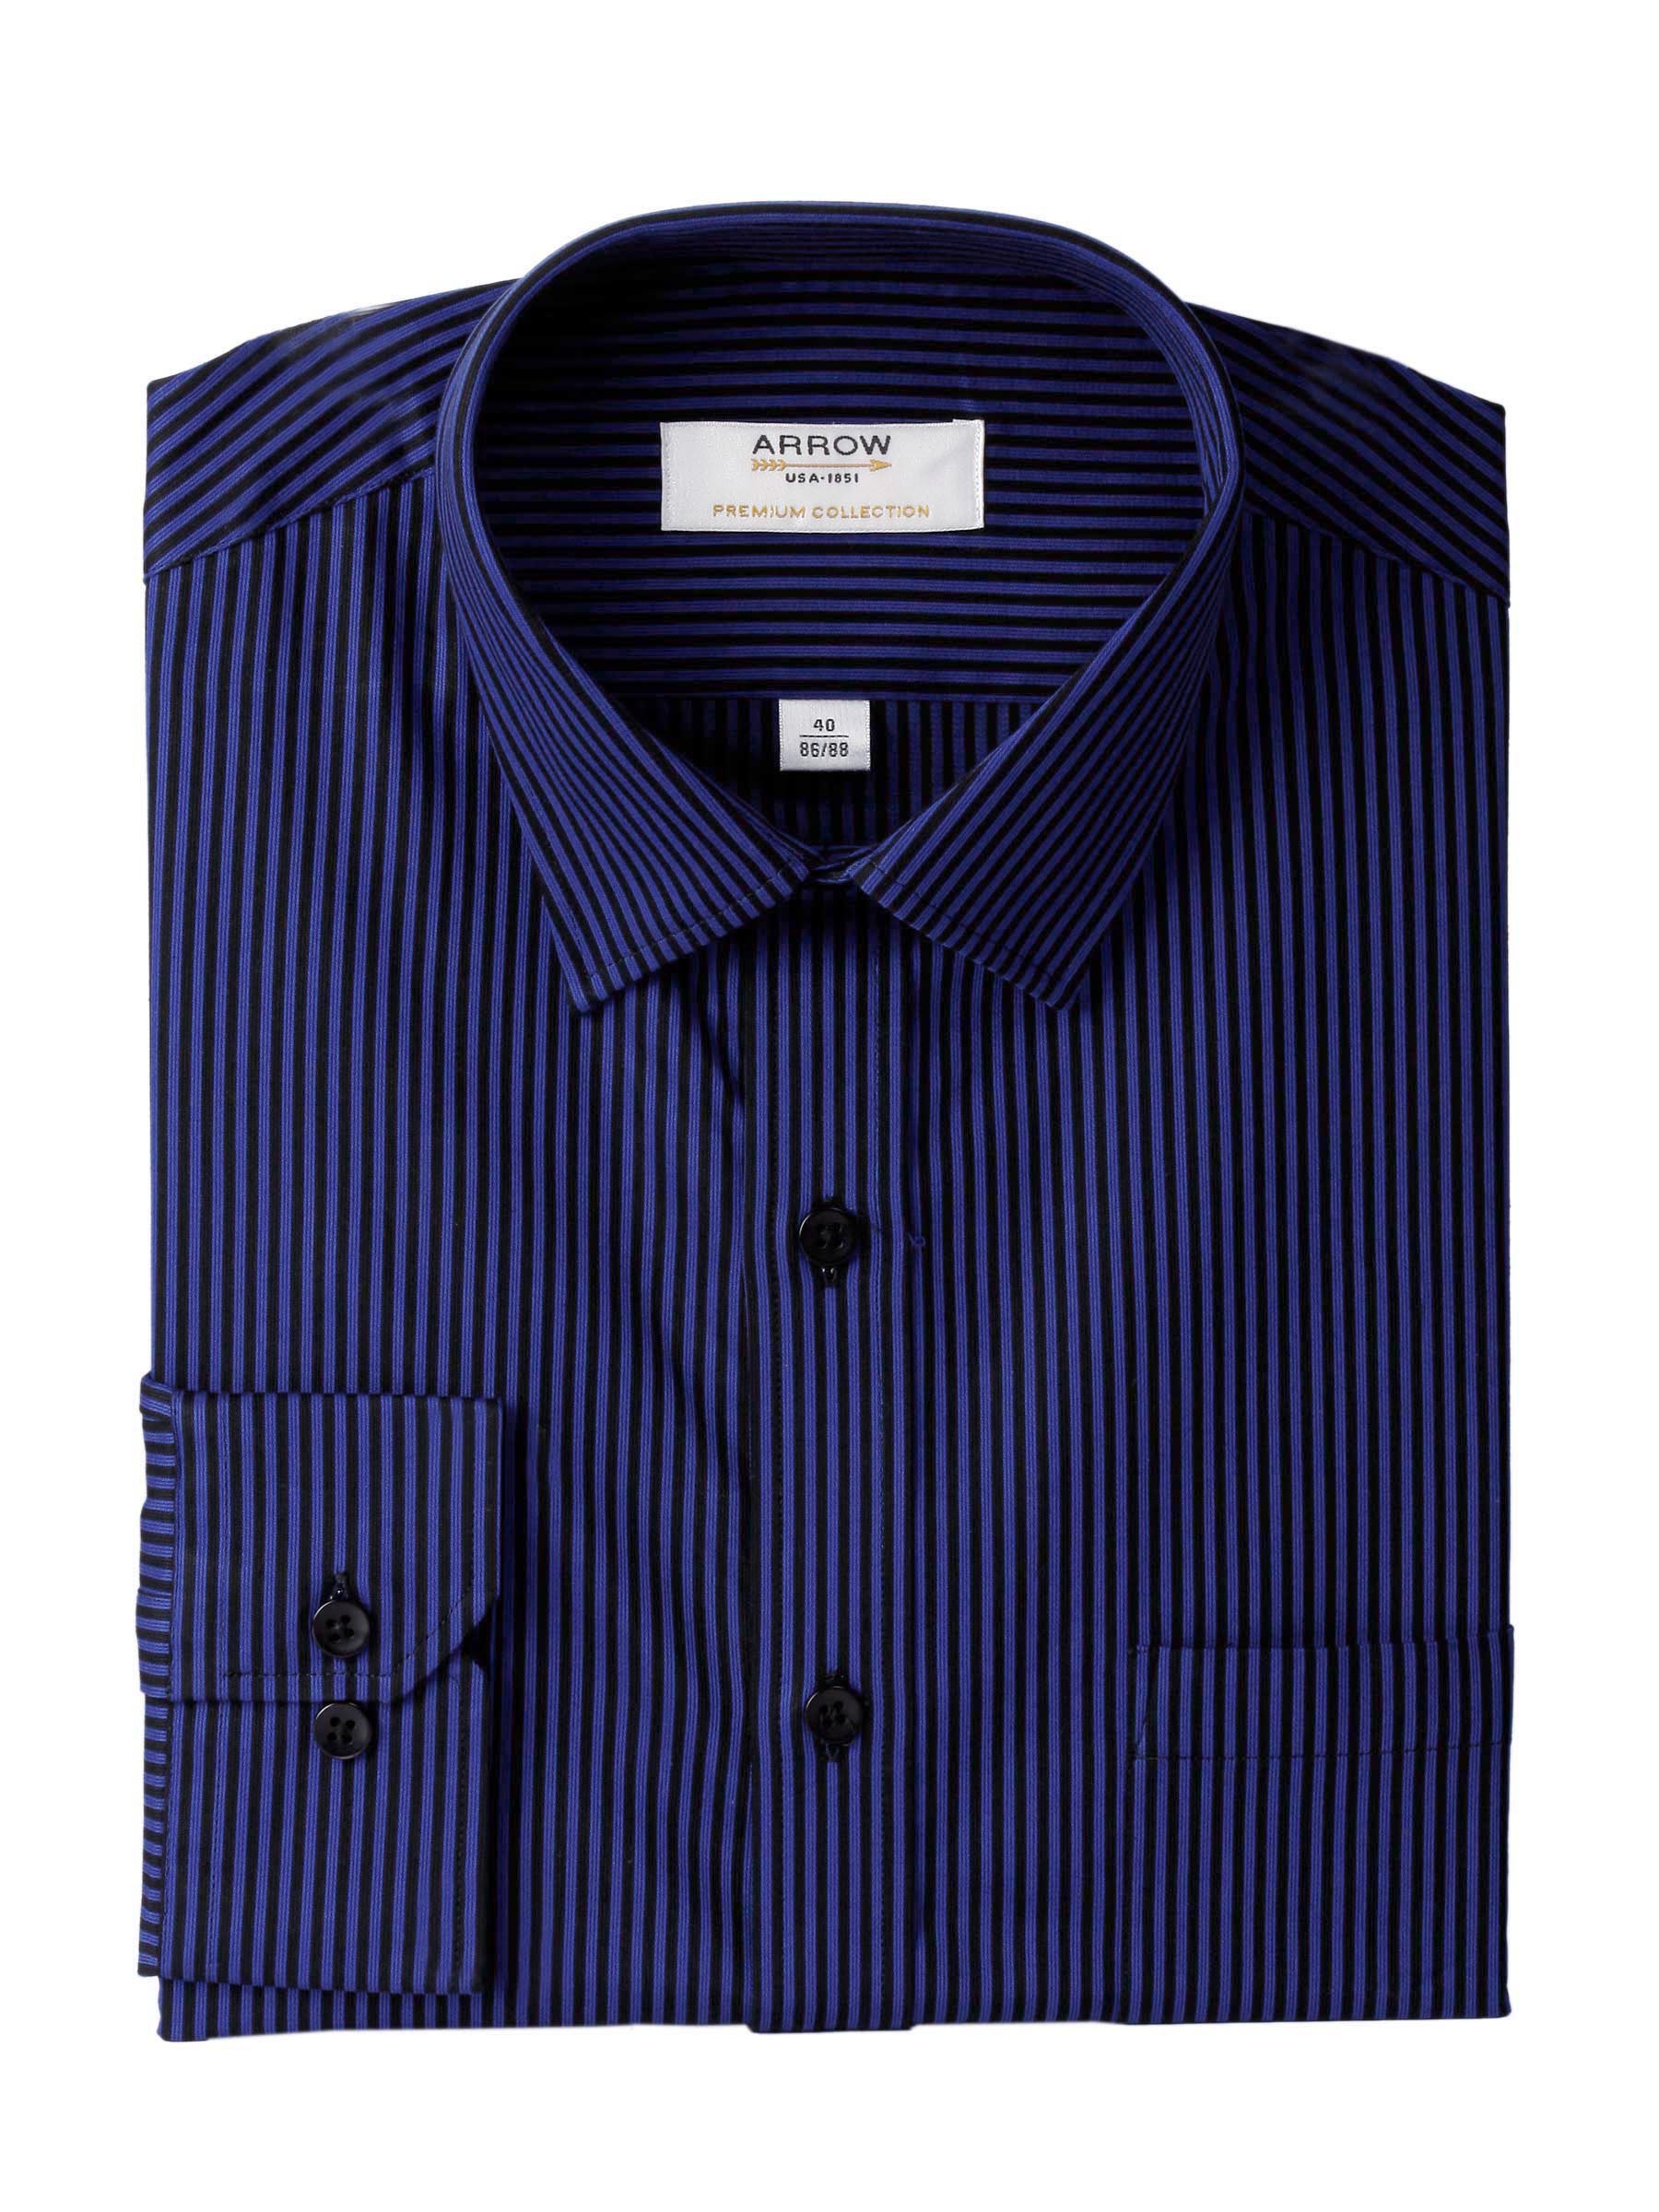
Arrow Men Stripes Blue Slim Fit Shirt
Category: Apparel / Topwear / Shirts
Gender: Men
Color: Blue
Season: Fall 2011
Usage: Formal